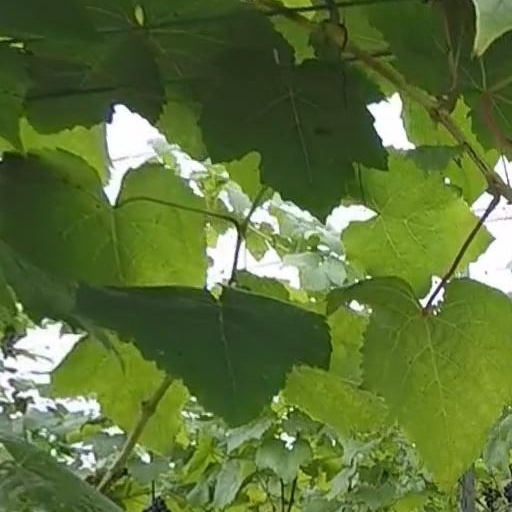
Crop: grape